Kolel Chibas Yerushalayim

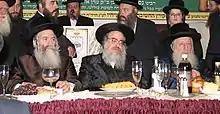
The current three Honorary Presidents

Since the establishment of the Kolel, many rabbis have served as Honoree Presidents. The first Honorary President was Rabbi Chaim Halberstam of Sanz.